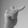
ASL letter: T